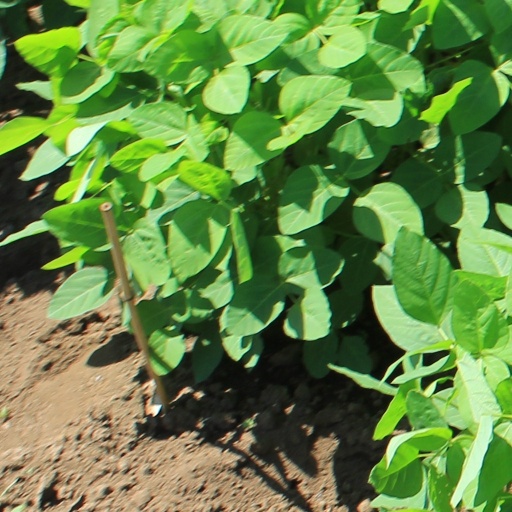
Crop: soybean